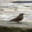
Label: bird